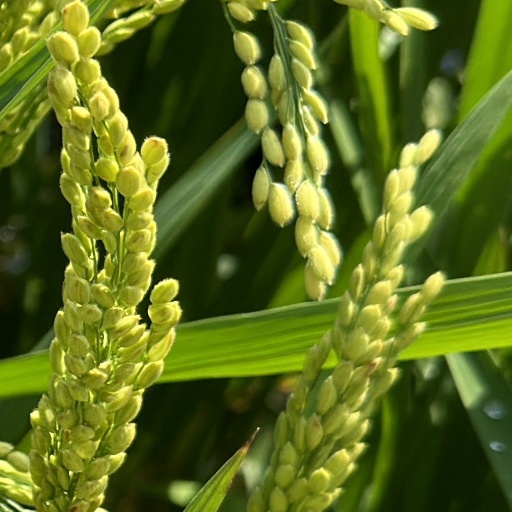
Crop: rice